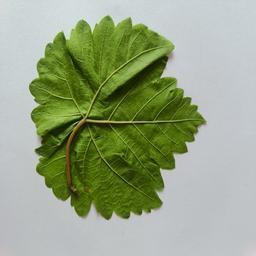
Label: Healthy Leaves